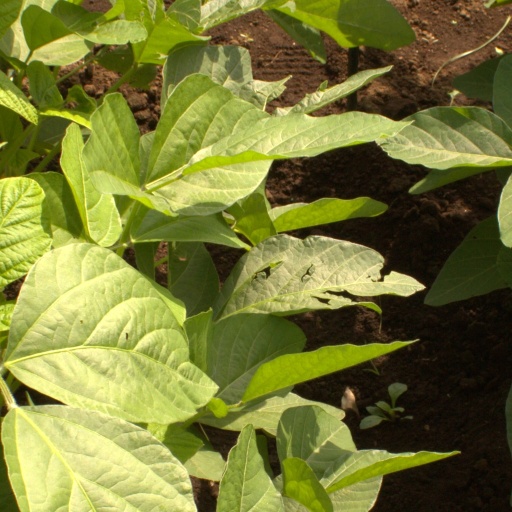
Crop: soybean